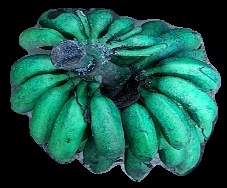
Variety: rasbale
Grade: grade3